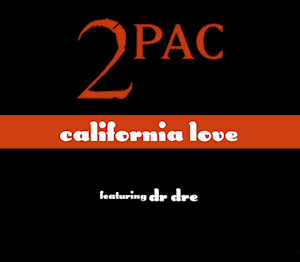
California Love est une chanson du rappeur 2Pac avec Dr. Dre et Roger Troutman.